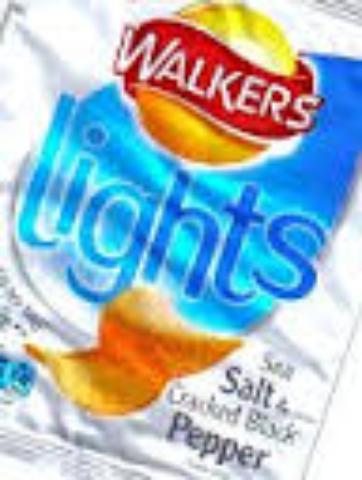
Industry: Food